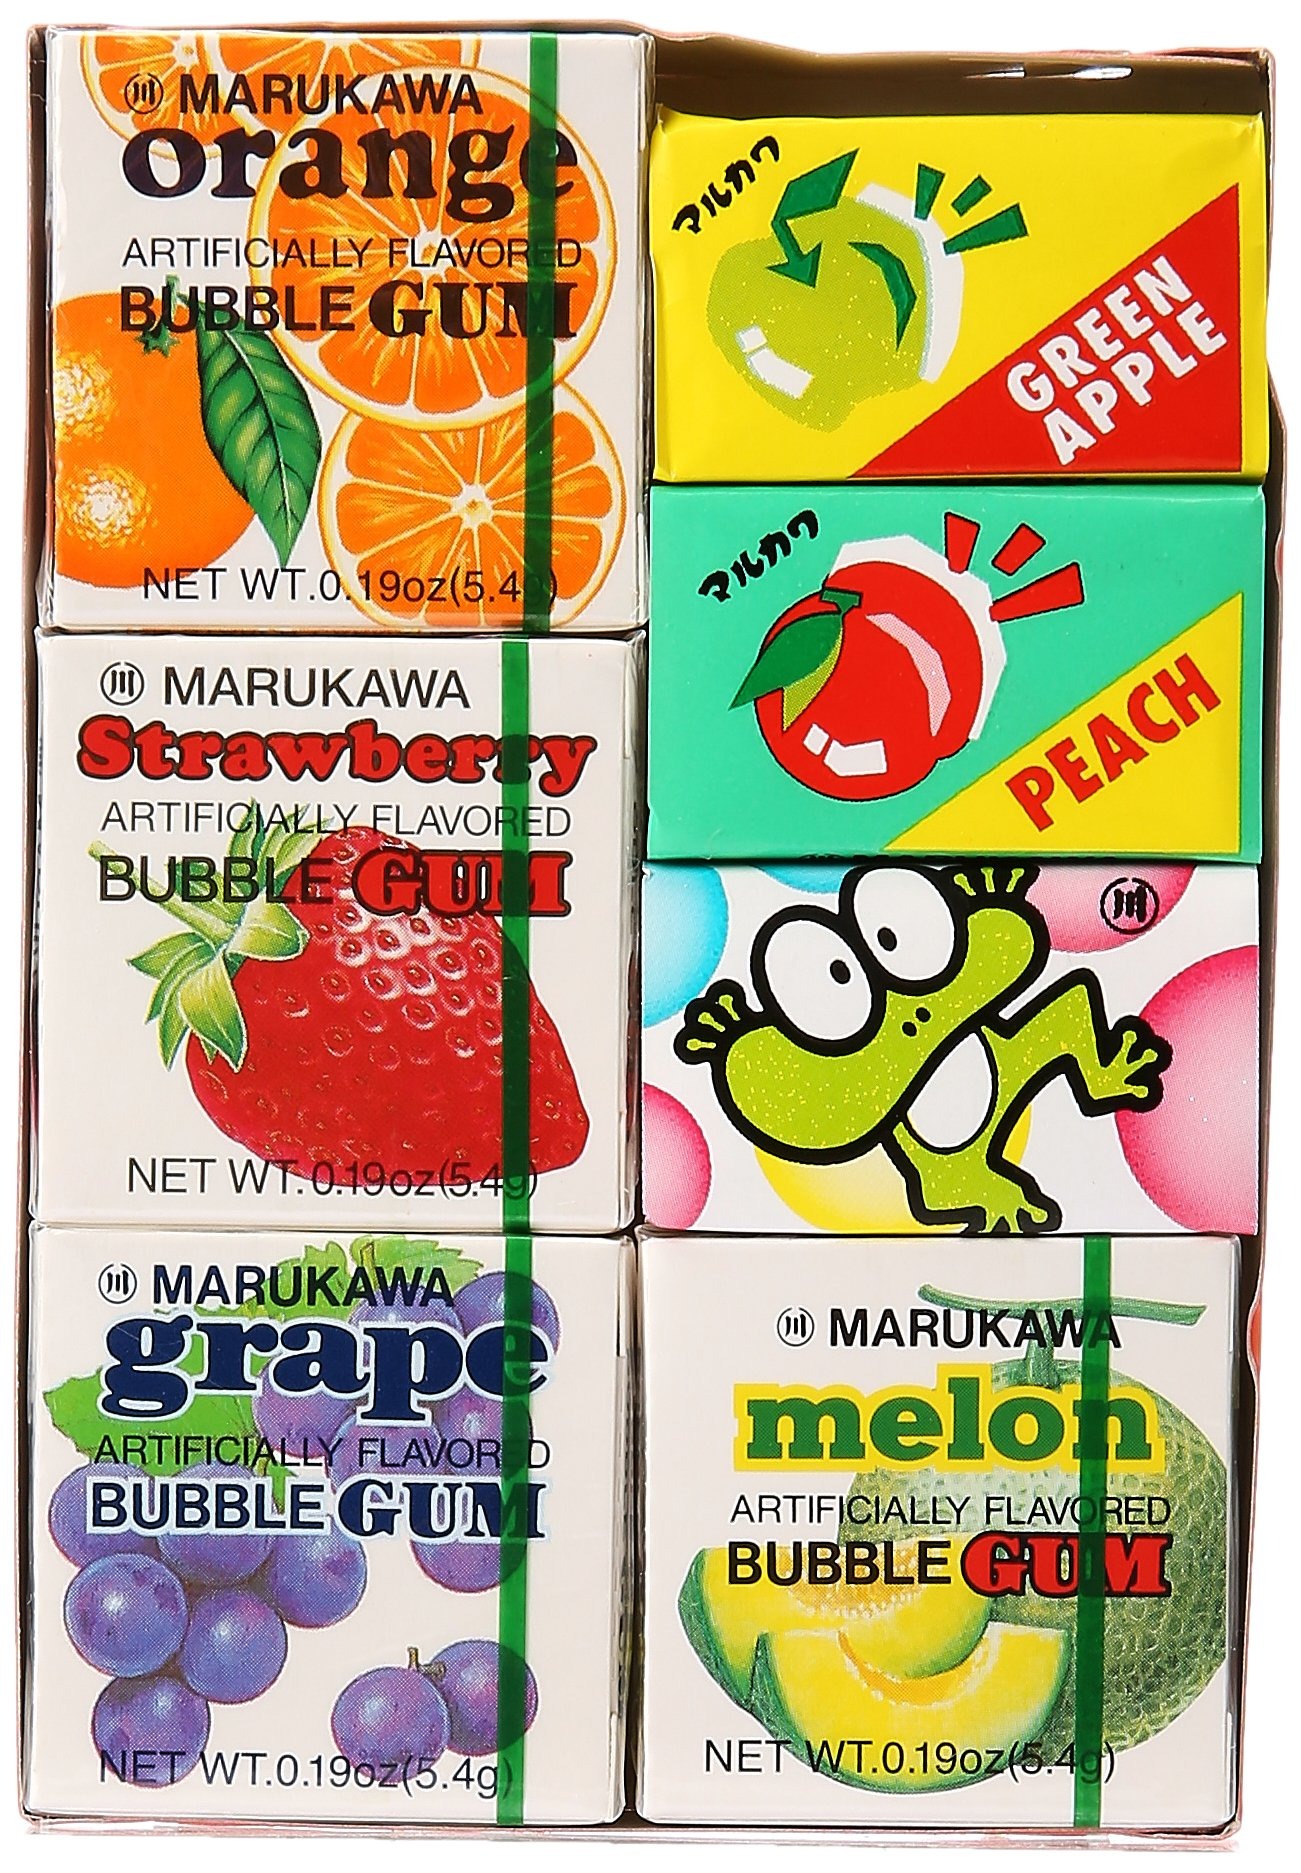
Item Name: Marukawa - Seven Pack Bubble Gum Sampler
Bullet Point 1: Marukawa bubble gum is a Japanese classic gum with great fruit flavor!
Bullet Point 2: Try seven different flavors - orange, strawberry, grape, melon, peach, apple and mixed fruits
Bullet Point 3: Sampler pack contains one piece or small box of each flavor
Bullet Point 4: Net Wt. 1.45 Oz.
Product Description: Marukawa - Seven Pack Bubble Gum Sampler contains Orange, Green Apple, Strawberry, Peach, Grape, Melon, Mixed Fruits - 0.98 ounce each
Value: 1.0
Unit: Count

Price: 5.99